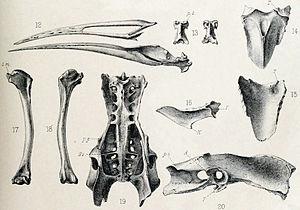
Aphanapteryx bonasia, parfois appelé poule rouge ou râle de Maurice, est une espèce éteinte d'oiseaux de la famille des Rallidae. Connu à partir d'os et de descriptions, c'était un râle incapable de voler, un peu plus grand qu'une poule, qui avait un plumage rougeâtre, des pattes noires et un long bec incurvé. Les ailes étaient petites, et les pattes minces pour un oiseau de cette taille. Il devait se nourrir d'invertébrés, des escargots présentant des traces d'attaque ayant été retrouvés près de son bec. Il a été décrit comme étant attiré par les objets rouges, ce qui aurait été exploité par l'homme pour le chasser.